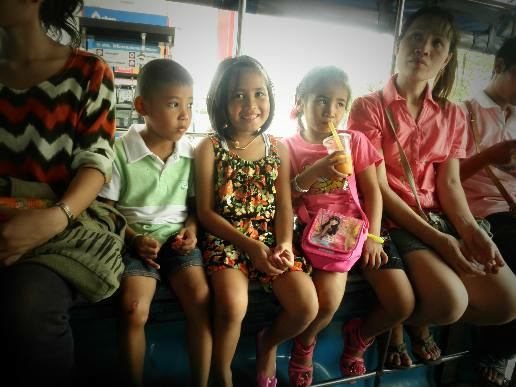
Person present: Yes